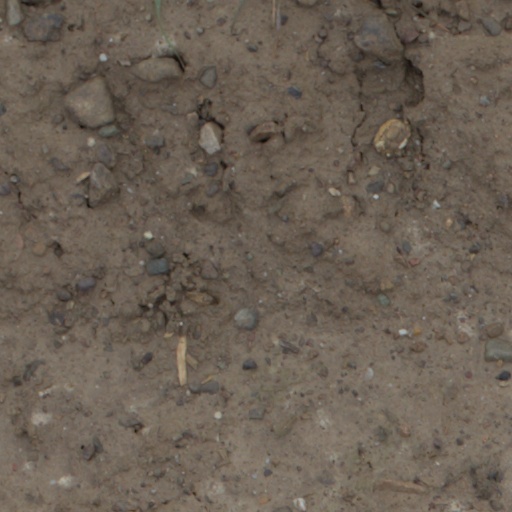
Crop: wheat